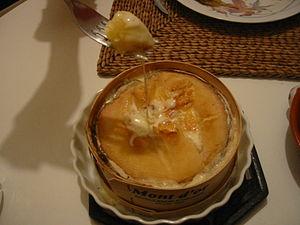
Mont d'or chaud + pomme de terre
Les appellations d'origines mont d'Or et Vacherin Mont-d'Or désignent deux fromages au lait de vache à pâte molle à croûte lavée élaborés dans une zone située au cœur du massif du Jura. Le fromage produit en France, dans une partie du département du Doubs, est appelé « mont d'Or » ou « vacherin du Haut-Doubs », tandis que celui produit en Suisse dans le canton de Vaud est appelé « Vacherin Mont-d'Or » ou simplement « Vacherin ». Bien que les deux fromages soient très similaires, il existe quelques différences, les plus importantes étant d'une part l'utilisation exclusive de lait cru en France et, depuis 2003, de lait thermisé en Suisse et d'autre part un affinage obligatoirement sur planche d’épicéa, de 17 à 25 jours en Suisse pour 12 jours en France.
Le mariage vin et cuisine remonte à l'Antiquité. Il va traverser le Moyen Âge, s'enrichir à la Renaissance et devenir un véritable classique de nos jours. On doit distinguer dans cette alliance la cuisine du vin et la cuisine au vin qui ont été et restent les deux façons d'utiliser les apports qualitatifs du vin en gastronomie.